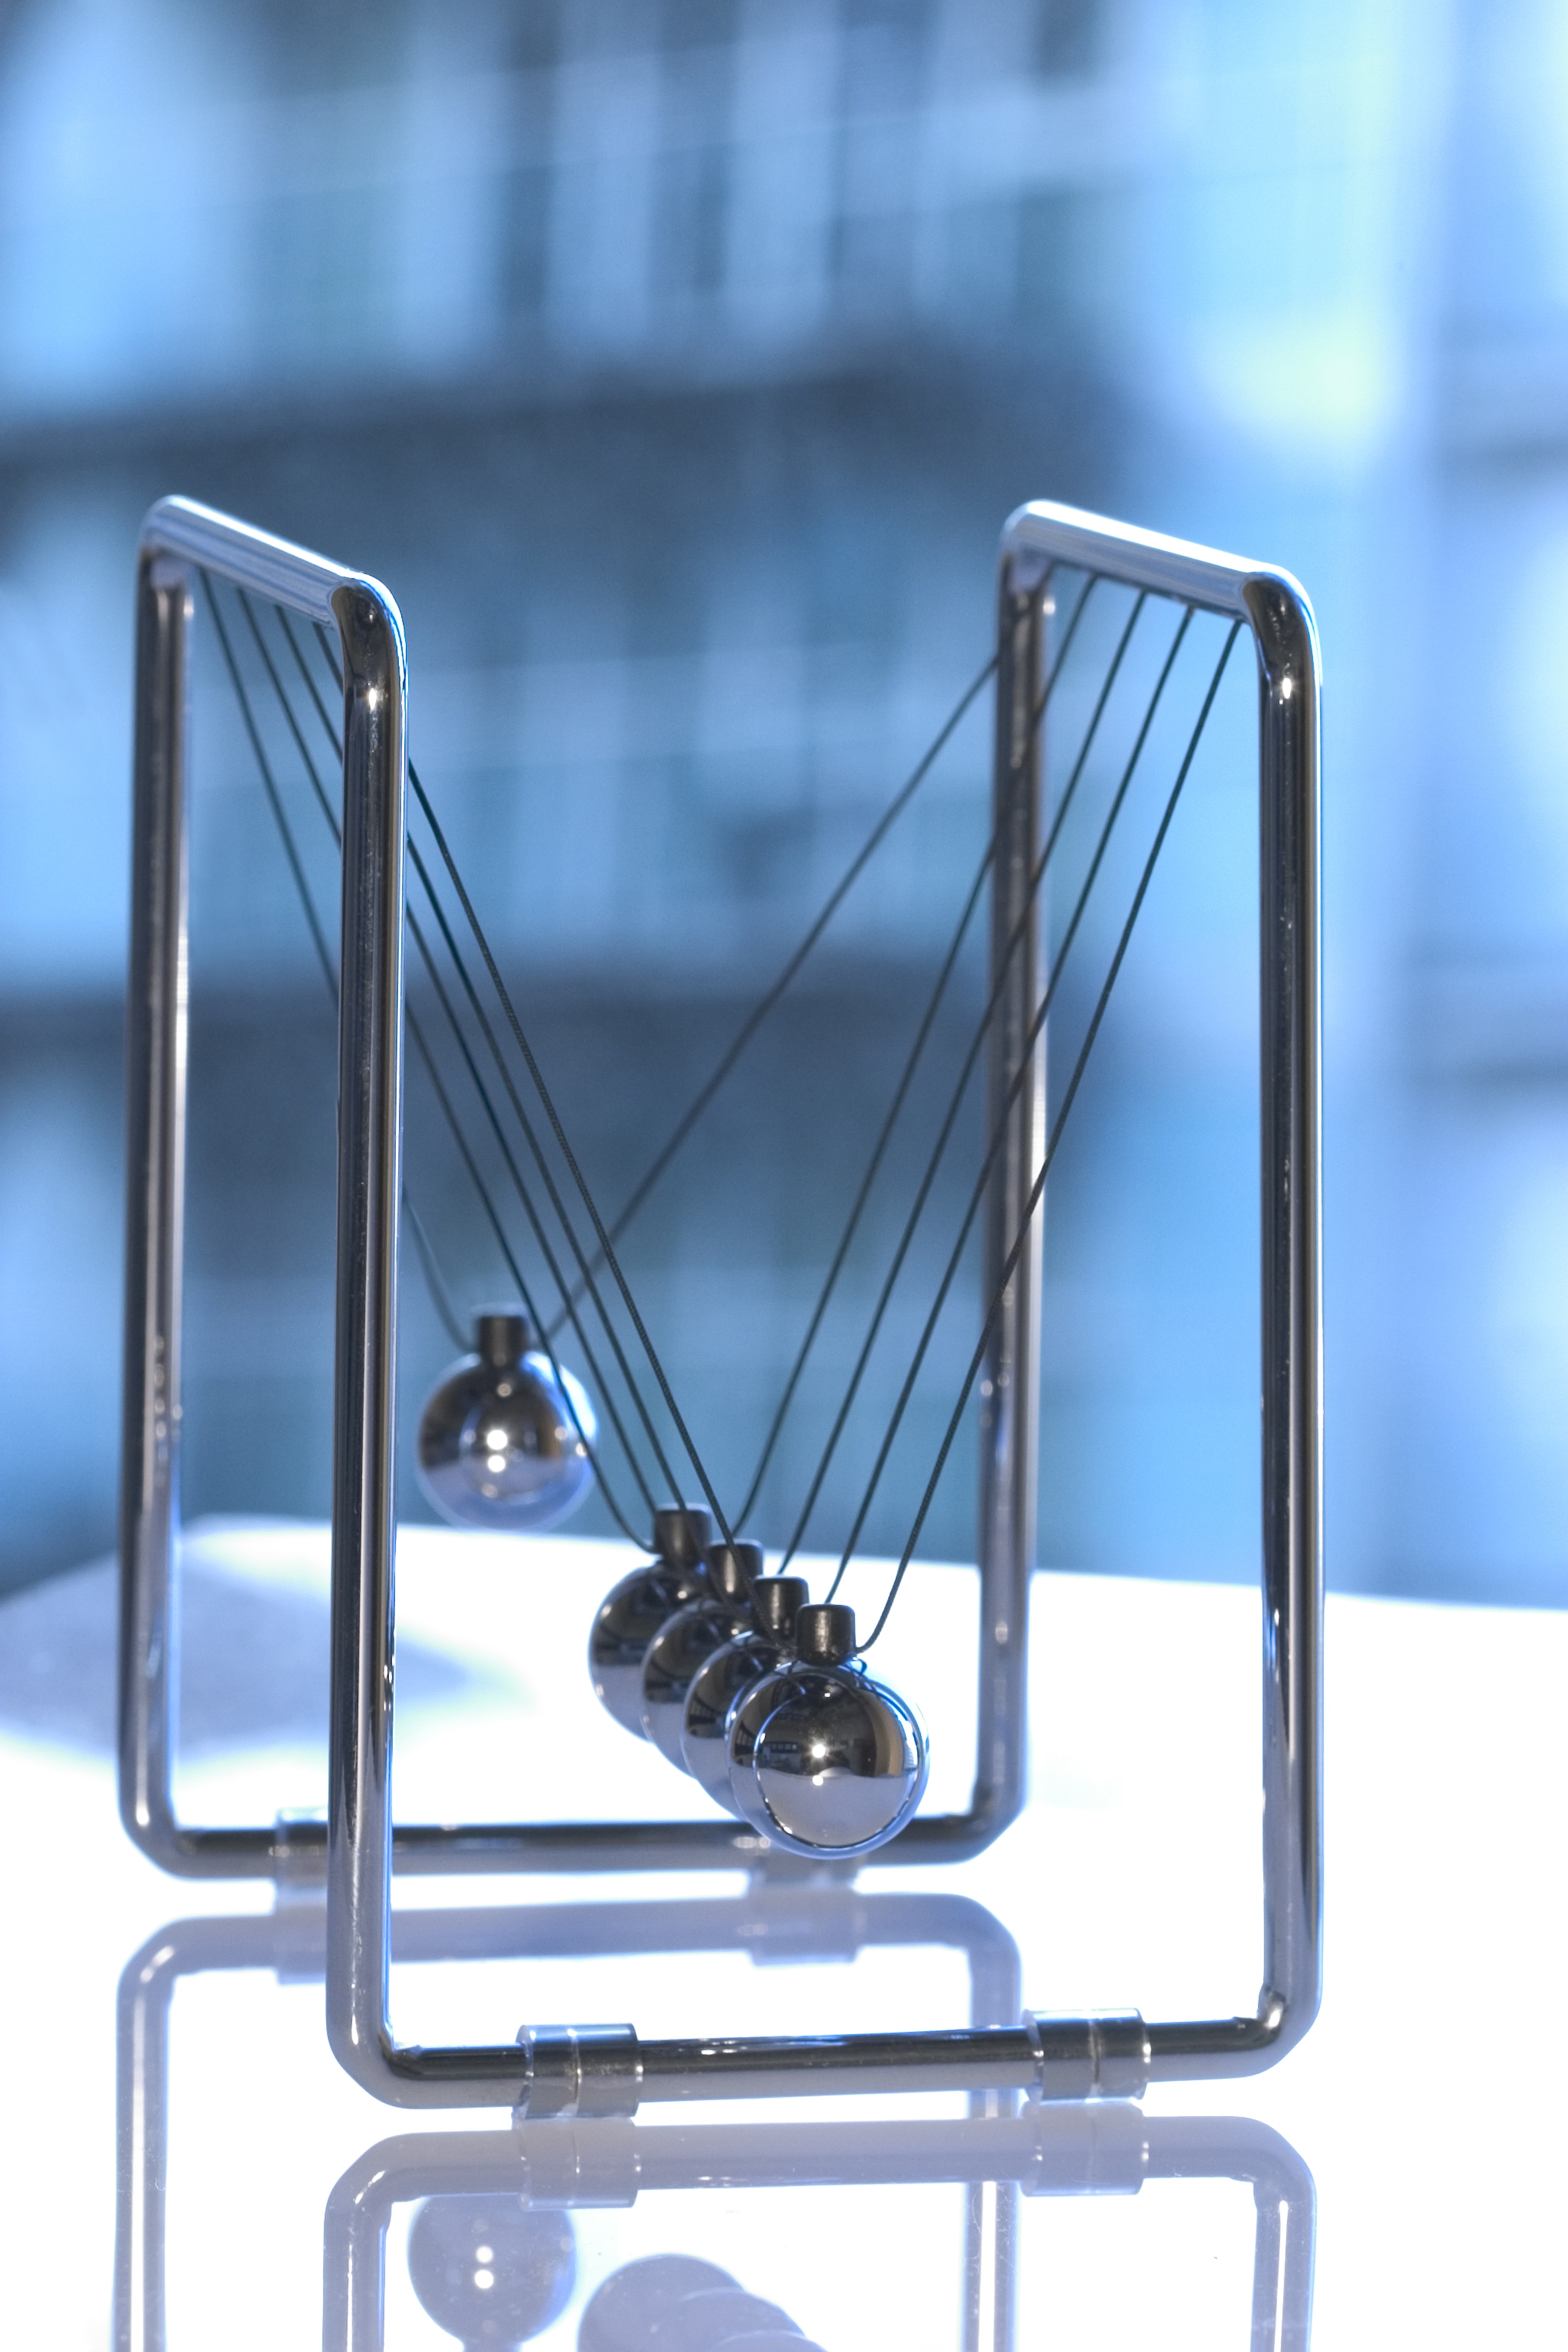
blur, group, white, game, glass, time, motion, reflection, symbol, balance, action, metal, business, movement, lighting, toy, swing, material, pendulum, cradle, product, science, chrome, silver, ball, conceptual, sphere, teamwork, 3d, makro, newton, strings, shiny, leadership, metaphor, success, physics, innovation, gravity, ideas, accuracy, bicycle frame, concepts and ideas, business concept, idea concept, newton's cradle, innovation concept